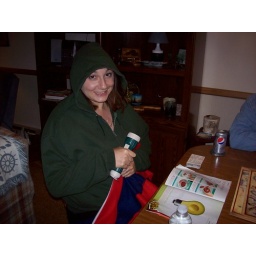
Power was out when we arrived. Hauled water from the lake in buckets to flush toilets.